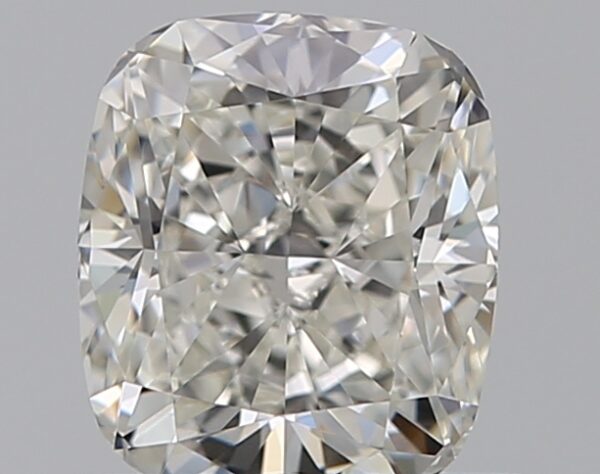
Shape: cushion
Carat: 0.81
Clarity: VVS1
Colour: H
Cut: EX
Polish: EX
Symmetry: VG
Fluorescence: F
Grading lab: GIA
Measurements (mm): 5.8 x 5.01 x 3.4